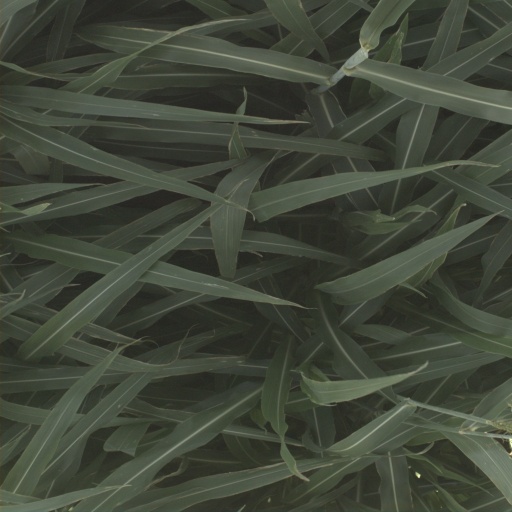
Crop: sorghum